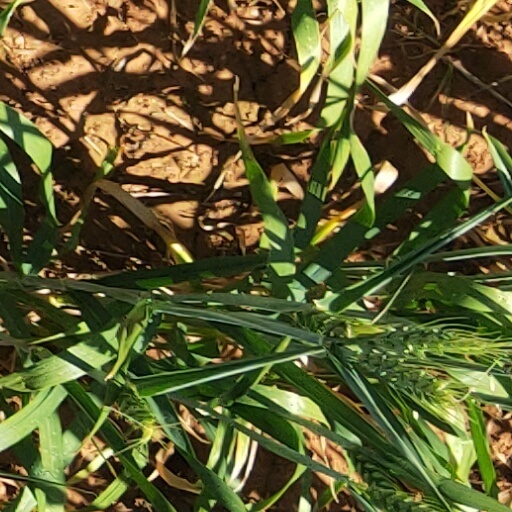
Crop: wheat